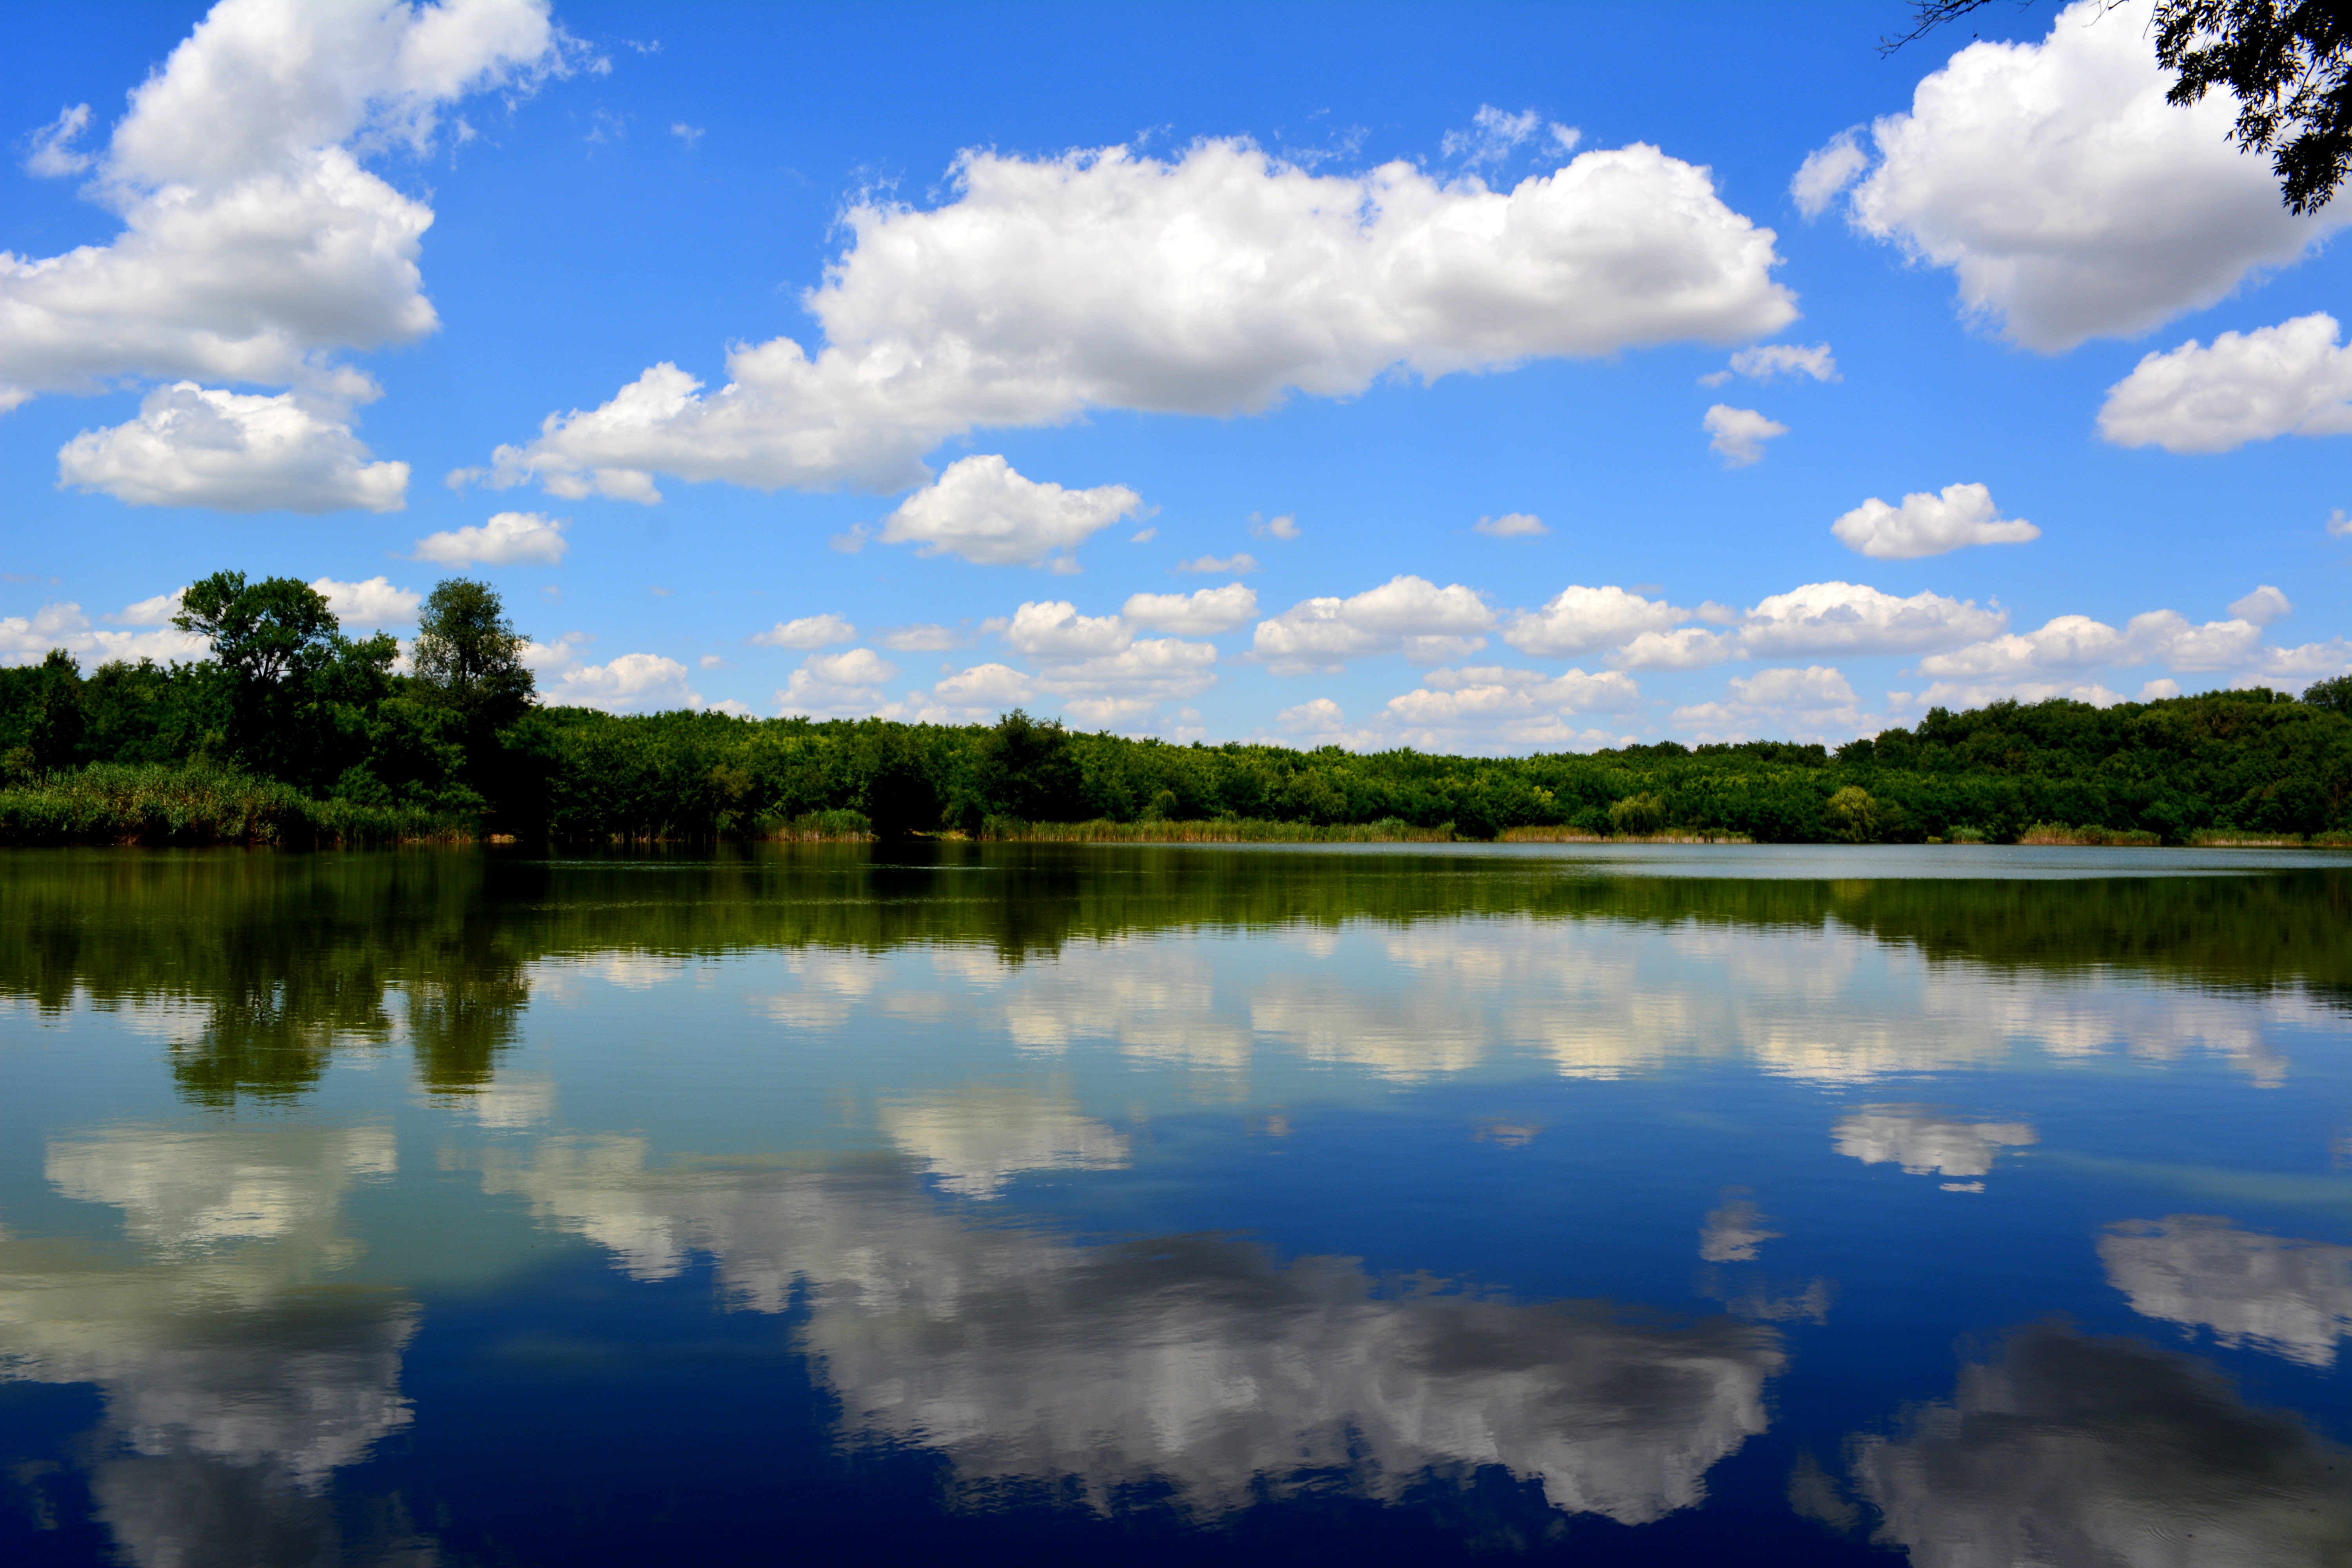
landscape, tree, water, nature, forest, marsh, cloud, sky, lake, river, pond, reflection, blue, reservoir, body of water, wetland, loch